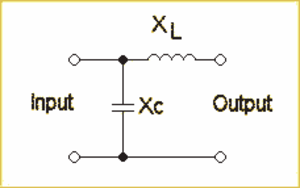
Un adaptateur d’antenne appelé aussi « coupleur d’antenne » adapte l’impédance de sortie d’un émetteur ou récepteur, généralement normalisée à 50 ohms, à l’impédance d’une antenne radioélectrique non résonnante à la fréquence utilisée, par exemple un fouet vertical de longueur fixe. Les adaptateurs peuvent être manuels ou automatiquement adaptés à la fréquence.